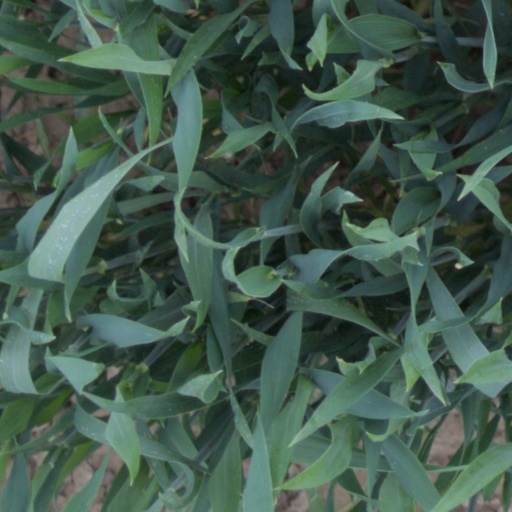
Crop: wheat